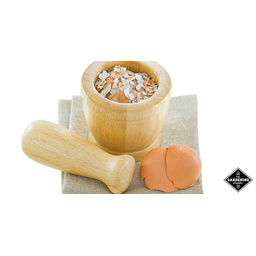
Label: eggshells